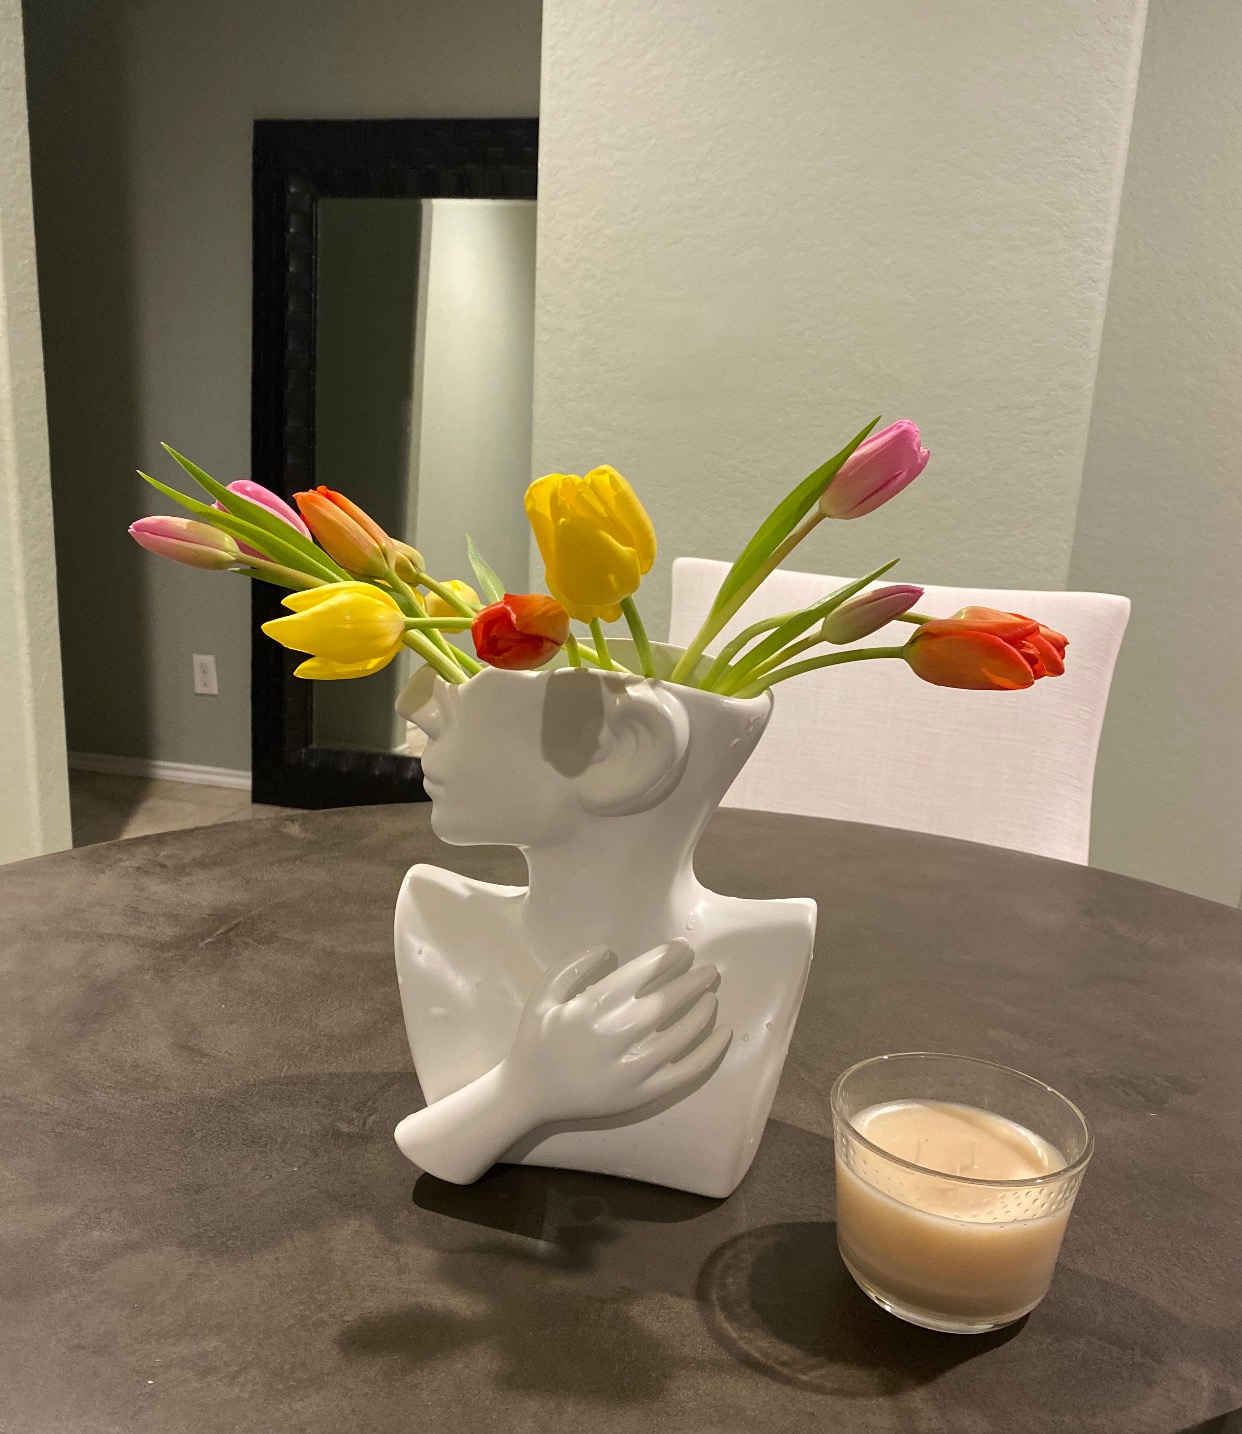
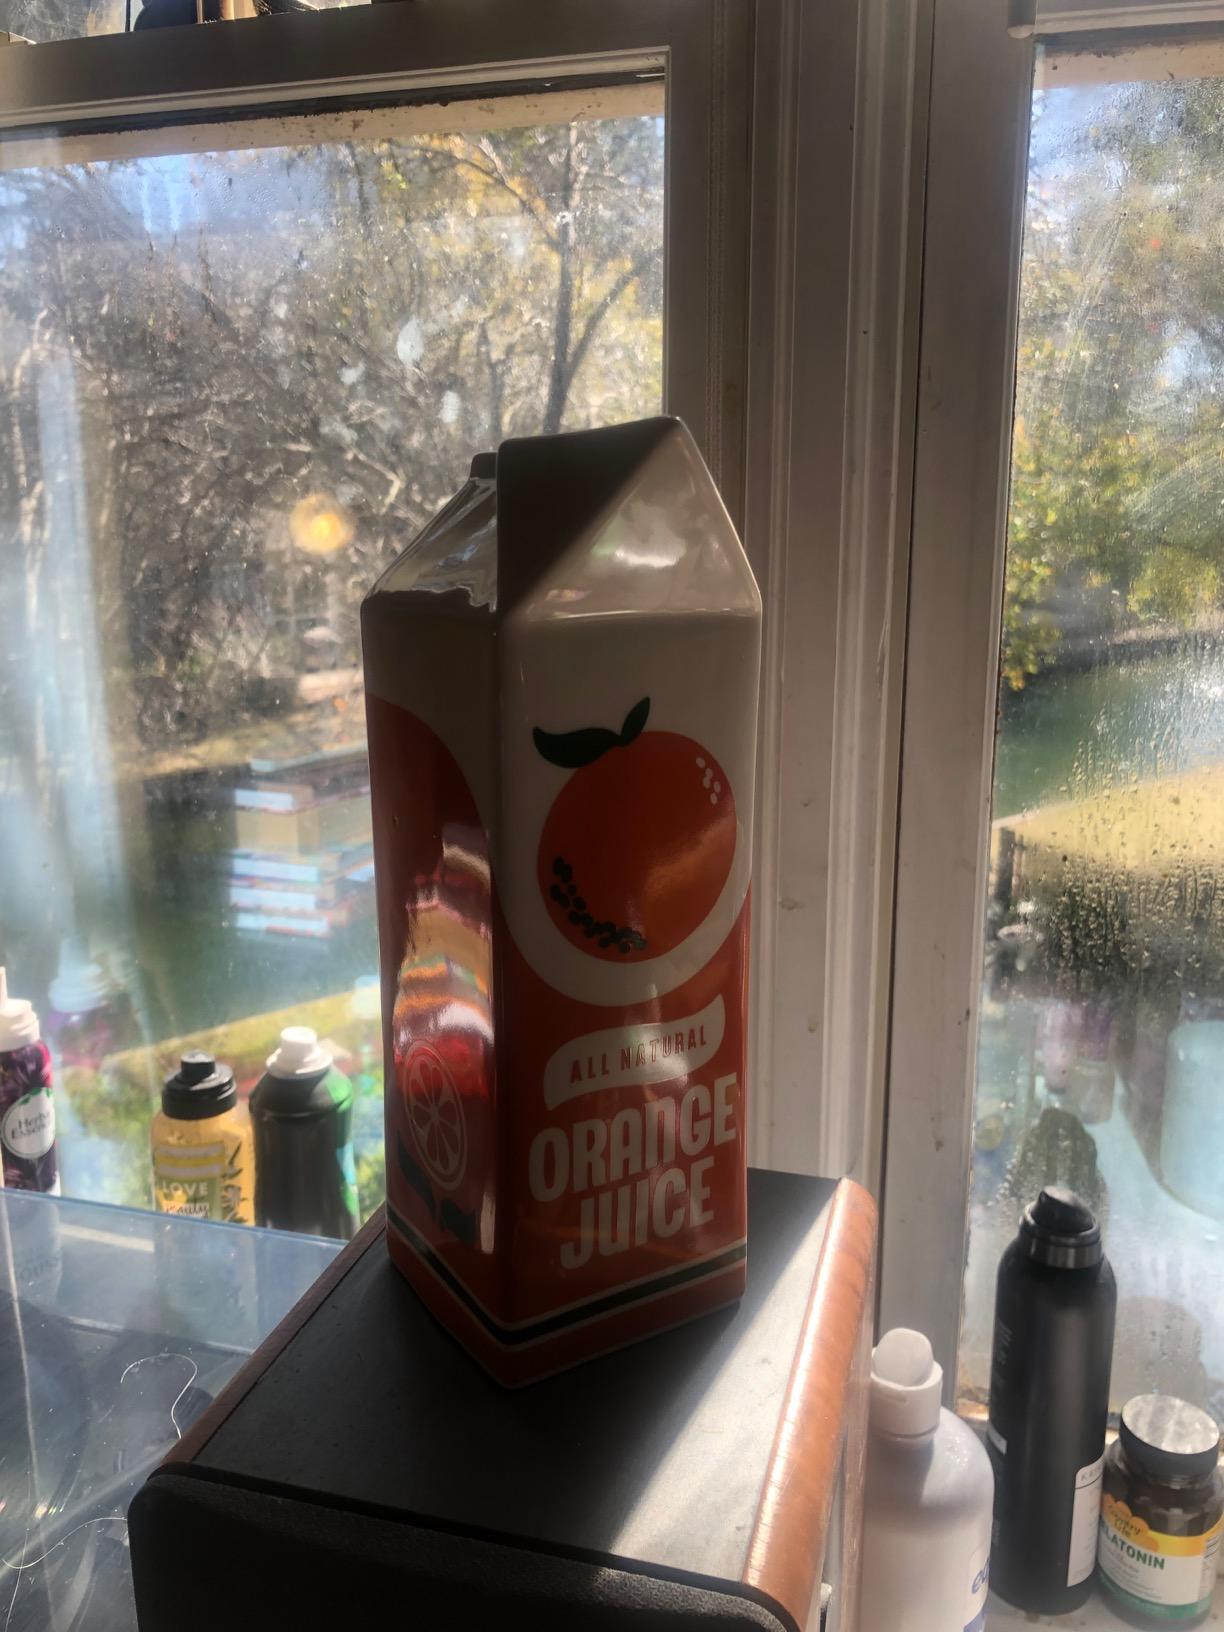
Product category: vase
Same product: no